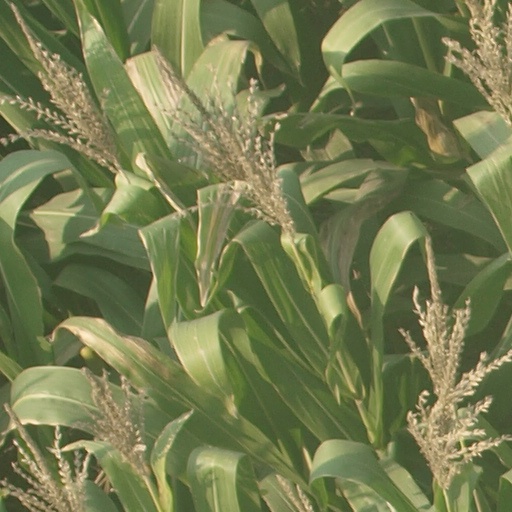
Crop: maize; corn